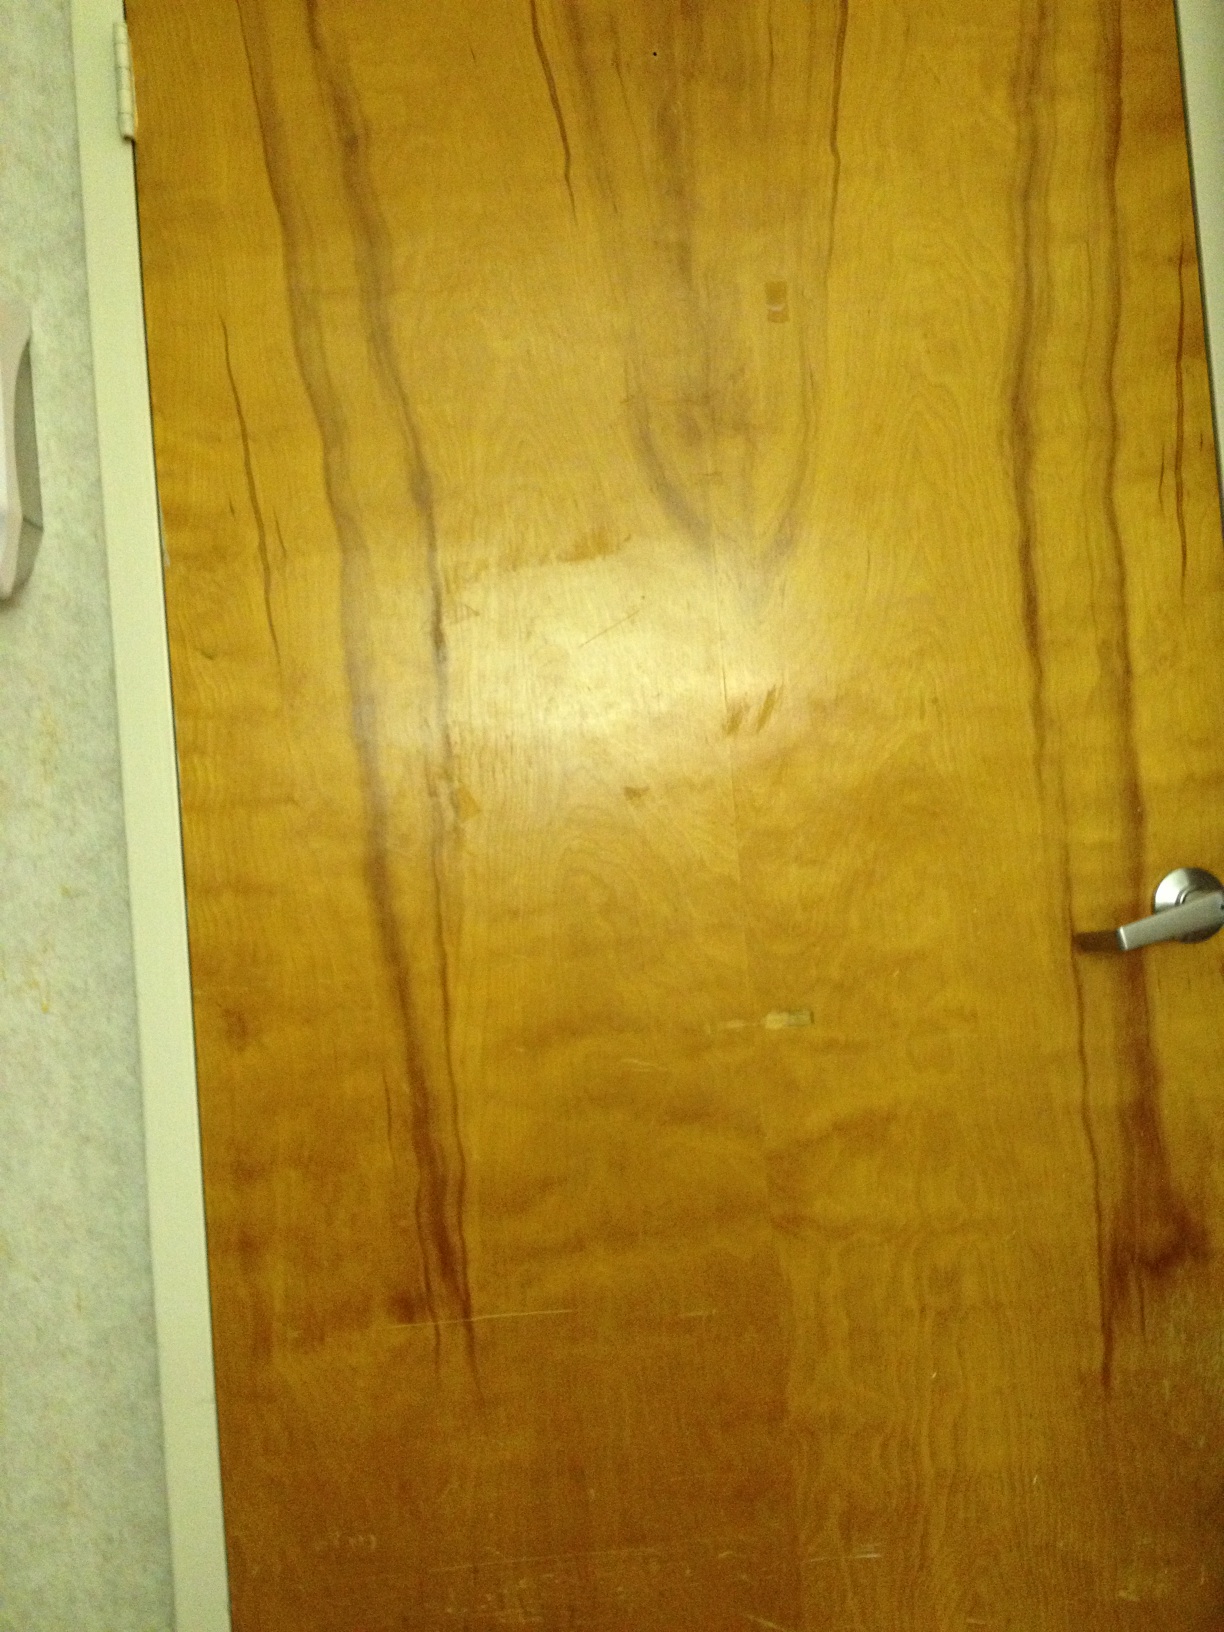Question: What is this item?
Answer: door